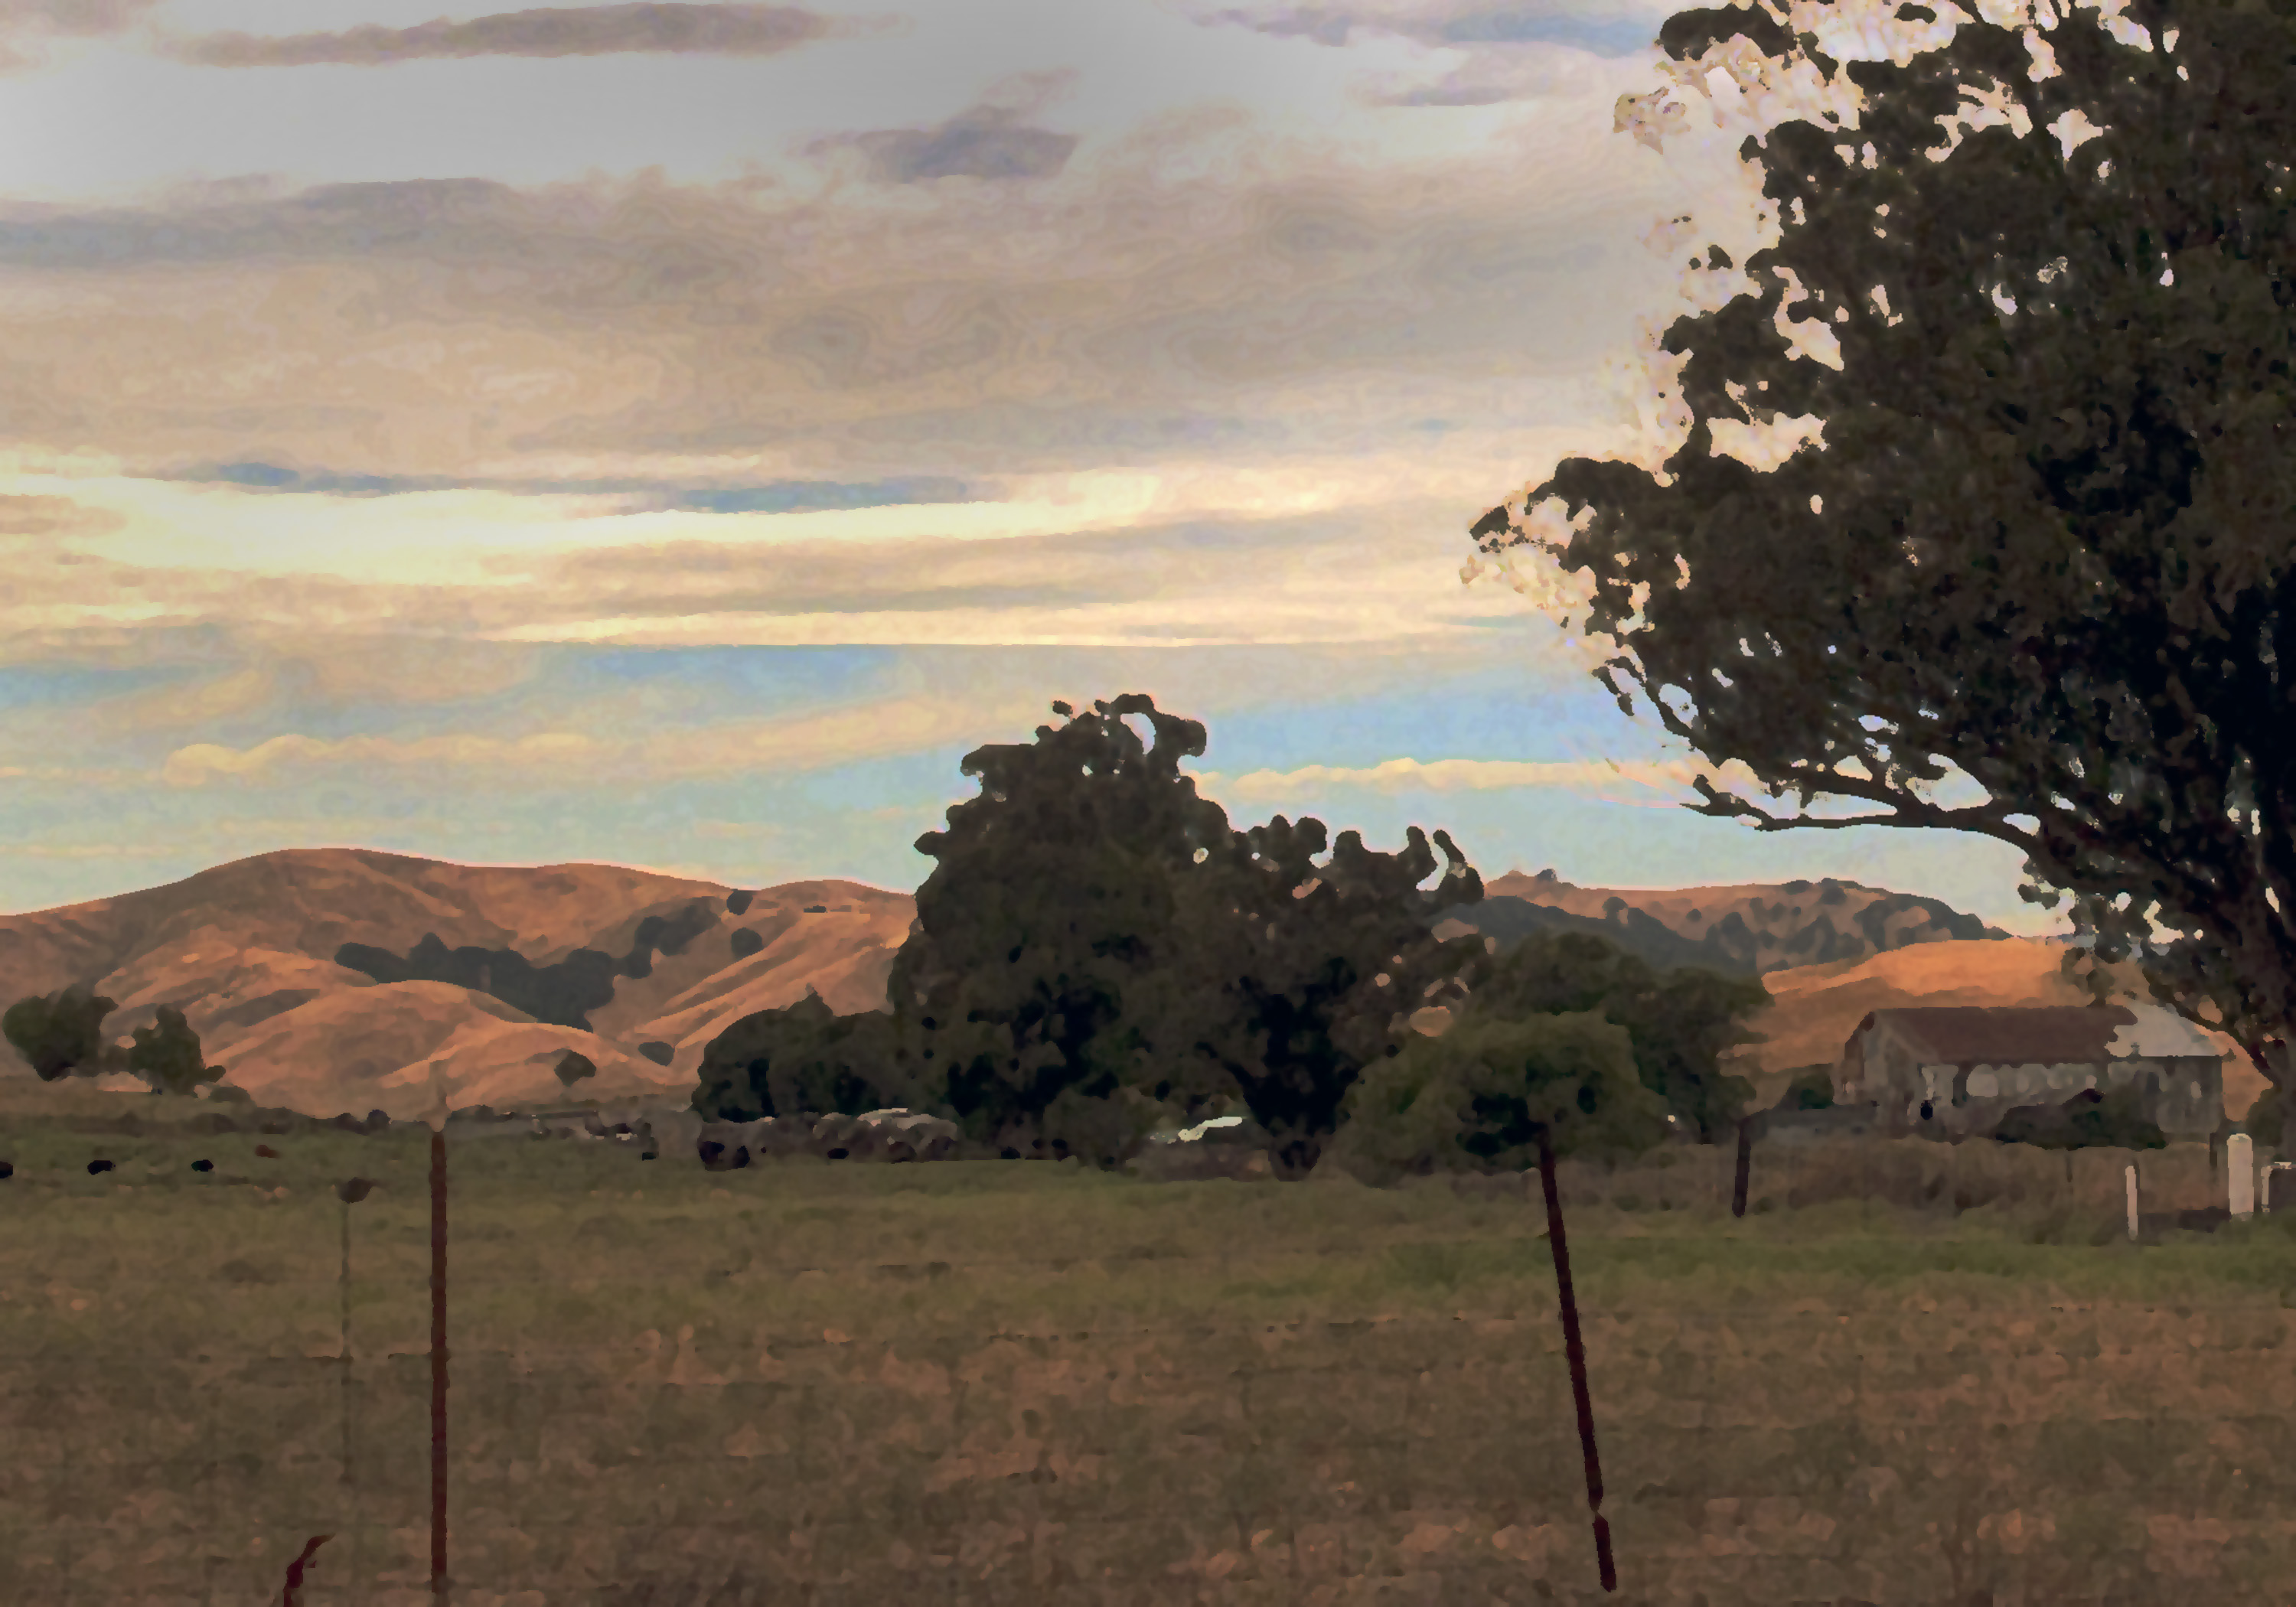
landscape, tree, wilderness, mountain, cloud, sky, sunset, prairie, morning, hill, dawn, valley, dusk, evening, savanna, plain, hills, grassland, plateau, sacramento, rural area, natural environment, geographical feature